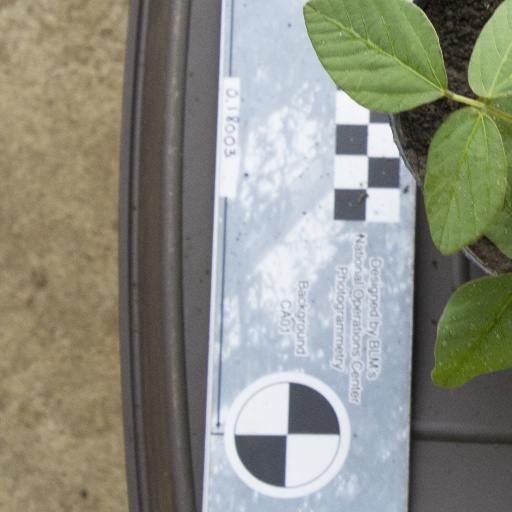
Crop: soybean